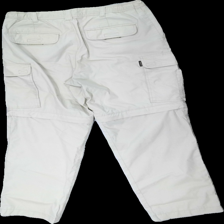
View: back
Type: Trousers
Category: Men
Brand: Not in the list
Brand text on label: xtuxer
Colors: Beige
Material: 64% polyester, 36% cotton
Cut: Regular
Size: 50
Season: All
Stains: Major
Price range: <50
Recommended usage: Export